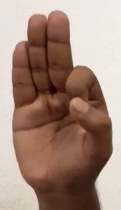
ASL sign: F